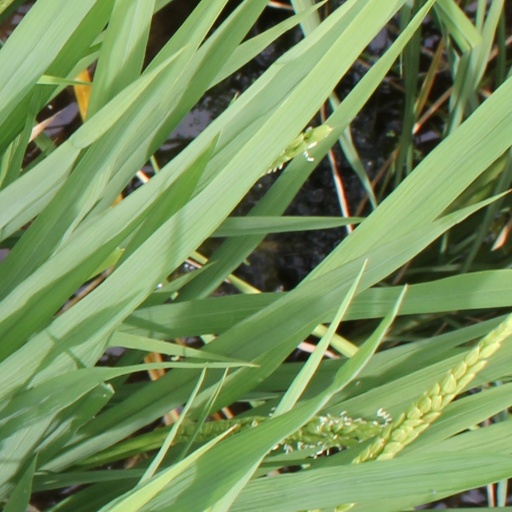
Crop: rice